Louise Lecavalier

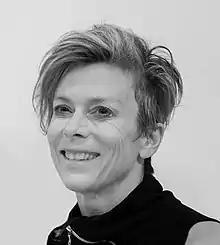
Lecavalier (2012)

Louise Lecavalier OC (born October 3, 1958) is a Canadian dancer known as one of the icons of Canadian contemporary dance.